The Waldo Moment

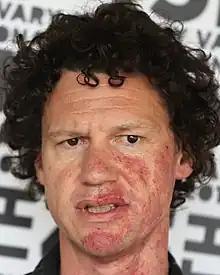
Chris Morris, with whom Brooker conceived the initial idea for "The Waldo Moment"

Brooker said that the episode is "asking what satire's about". Some of Jamie's dialogue is based on Brooker's own perspective from his career, such as co-presenting "10 O'Clock Live", a political comedy which ran from 2011 to 2013.